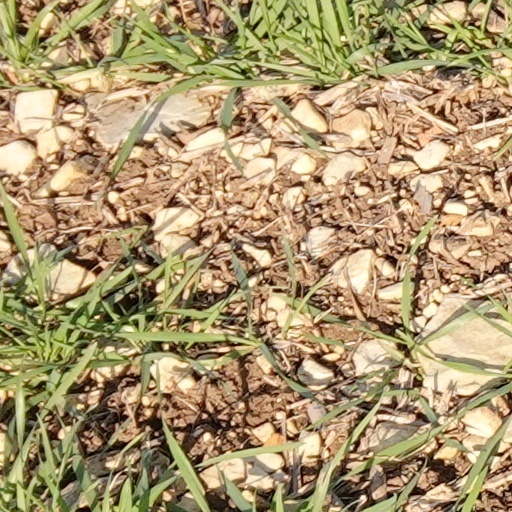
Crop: wheat